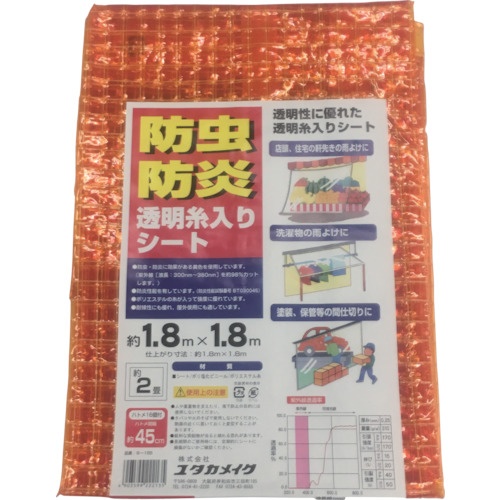
ユタカメイク　シート　防虫・防炎透明糸入シート　１．８ｍ×１．８ｍ　オレンジ　B155　1 枚
カタログ品番：B155 特長：●昆虫が最も強く感じる波長をカットします。●ポリエステル糸が入っているので強度に優れています。 用途：●各種カバーや間仕切りなど。 仕様：●幅(m)：1.8●長さ(m)：1.8●厚さ(mm)：0.25●ハトメ数(個)：16●ハトメピッチ(cm)：45●引張強度：縦170N/3cm、横170N/3cm●引裂強度：縦40N、横50N●色：オレンジ●防炎性能試験番号：BT030045●厚さ：0.25mm●伸度：縦15％、横20％ 材質／仕上：●シート:ポリ塩化ビニル＋ポリエステル糸●ハトメ：アルミ（内径：9mm）
Brand: （株）ユタカメイク
Category: Home & Garden > Lawn & Garden > Outdoor Living > Awning Accessories > Mesh Panels